Sabhal Mòr Ostaig

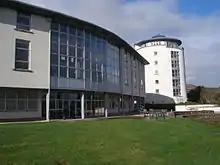
Sabhal Mòr Ostaig: Àrainn Chaluim Chille

Sabhal Mòr Ostaig is a public higher education college situated in the Sleat peninsula in the south of the Isle of Skye, Scotland with an associate campus at Bowmore on the island of Islay. Sabhal Mòr is an independent Academic Partner in the federal University of the Highlands and Islands. Its sole medium of instruction on degree courses is Scottish Gaelic.